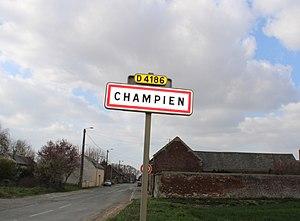
Entrée du village
Champien est une commune française située dans le département de la Somme en région Hauts-de-France.